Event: Nepal Earthquake
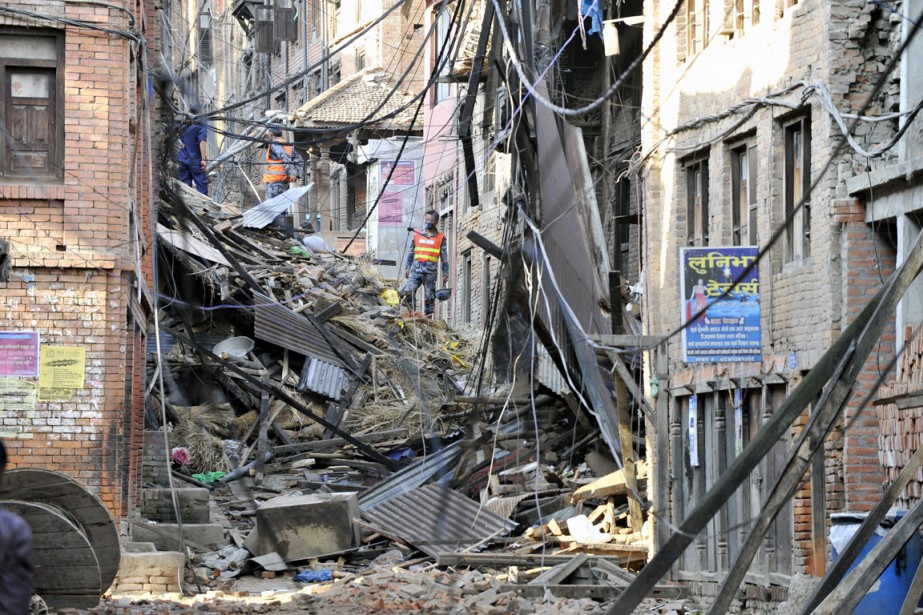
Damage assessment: damage